Riessersee

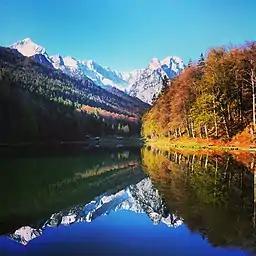
Autumn at Riessersee, October 2013.

Riessersee is a German lake located in southwest Garmisch-Partenkirchen. The lake itself hosted the speed skating events and 10 of the 37 ice hockey games for the 1936 Winter Olympics. Adjacent to the lake, the bobsleigh events took place.